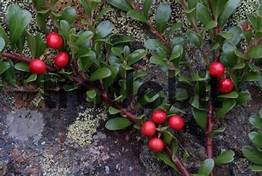
Label: others